Volgograd

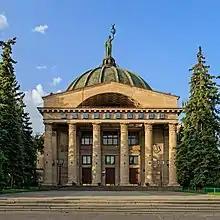
Volgograd Planetarium

A memorial complex commemorating the battle of Stalingrad, dominated by an immense allegorical sculpture "The Motherland Calls", was erected on the Mamayev Kurgan (Russian: Мамаев Курган), the hill that saw some of the most intense fighting during the battle. This complex includes the Hall of Military Glory, a circular building housing an eternal flame and bearing plaques with the names of the fallen heroes of the Battle of Stalingrad. This memorial features an hourly changing of the guard that draws many tourists during the warmer months. Across from this Hall, there is a statue called Mother's Sorrow, which depicts a grieving woman holding a fallen soldier in her arms. During the summer months, this statue is surrounded by a small water feature, called the Lake of Tears. Further down the hill of this complex, there is a Plaza of Heroes (also known as Heroes' Square), featuring multiple allegorical sculptures of heroic deeds. This plaza is sometimes referred to by the title of the most famous of these sculptures, called "Having withstood, we conquered death".